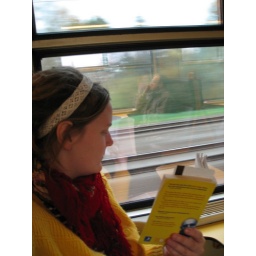
Swedish girl in the train